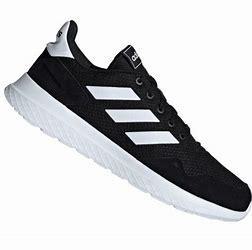
Brand: Adidas
Model: Archivo